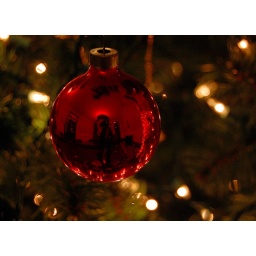
they put up a tree in the lobby of our building today. Forest Hills. December 7, 2009